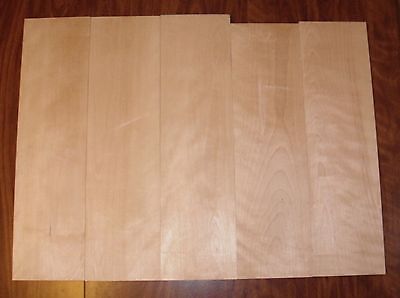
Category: table